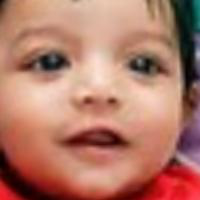
Age group: age 01-10